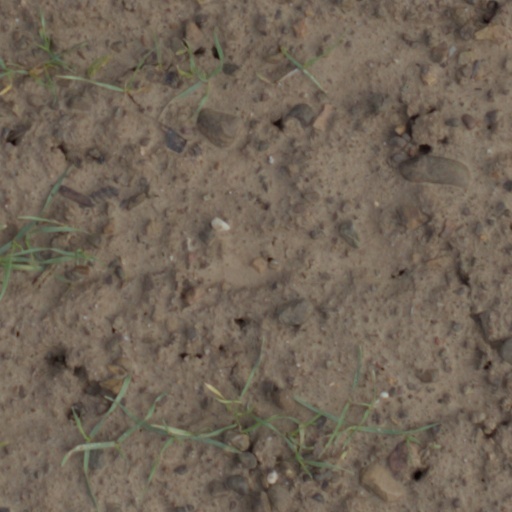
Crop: wheat